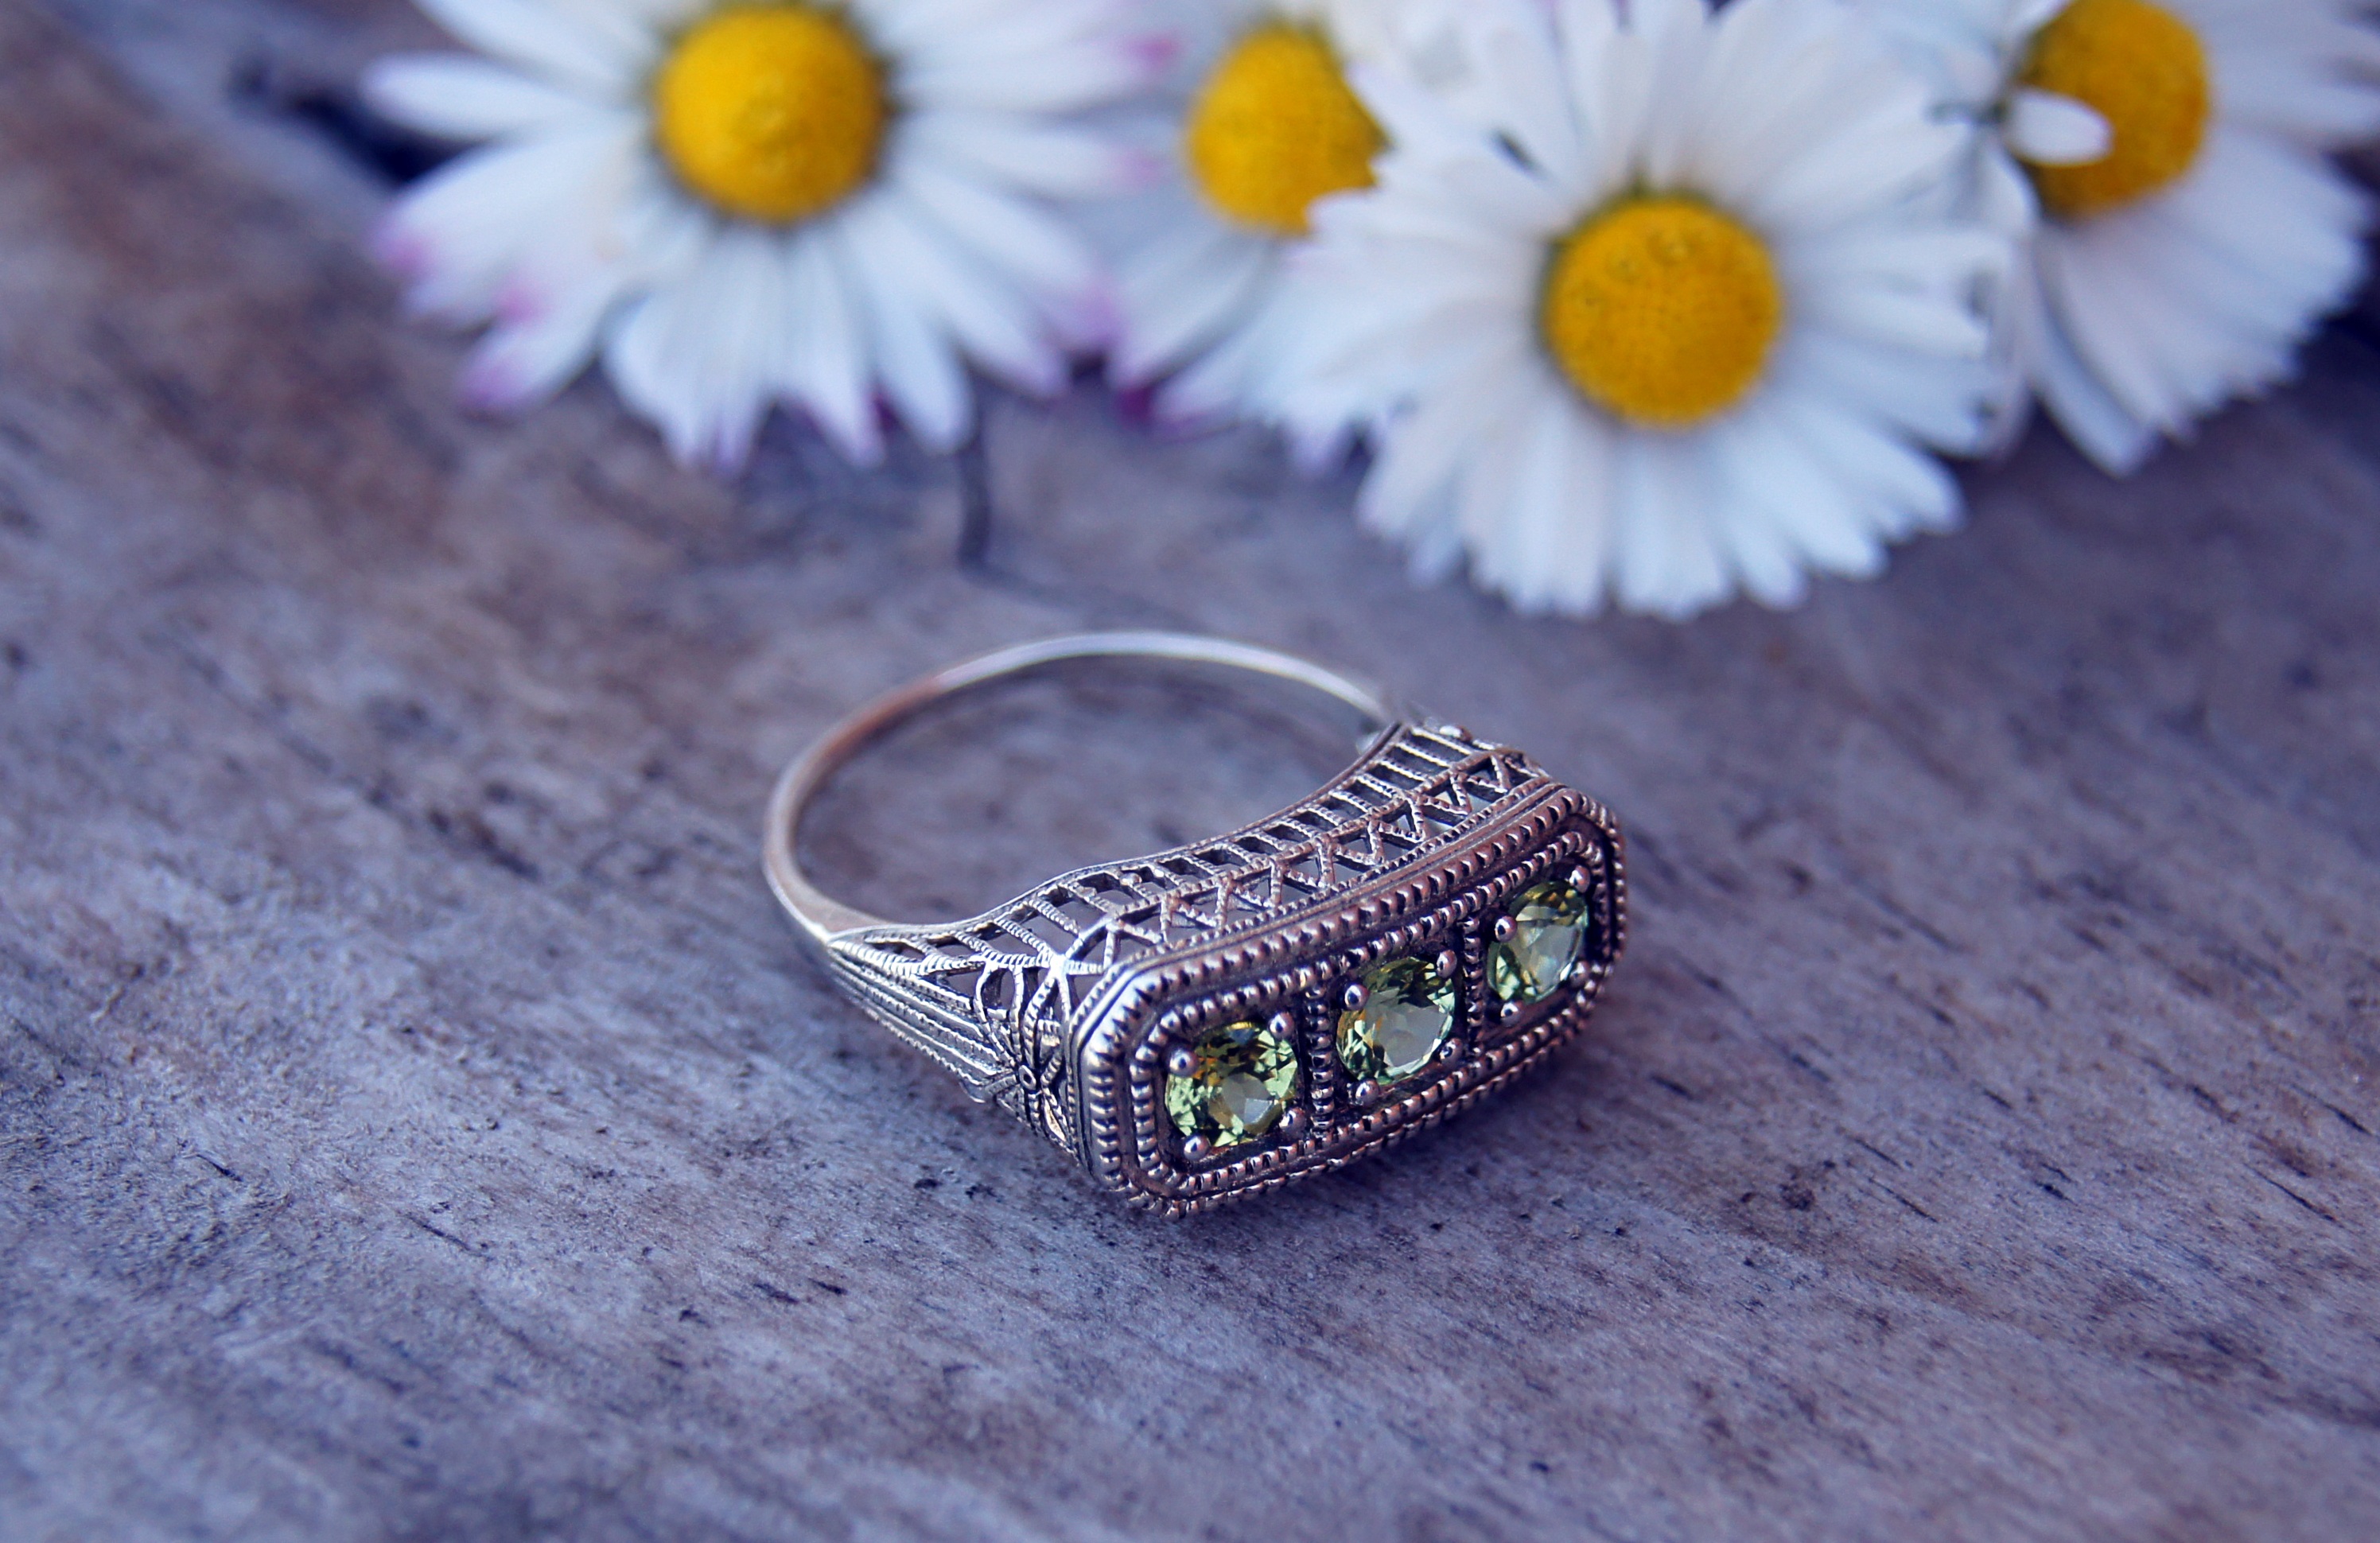
hand, woman, vintage, ring, love, green, romance, fashion, blue, box, bead, wedding, jewelry, bracelet, jewellery, jewel, silver, jewelery, glamour, jewelry woman, fashion accessory